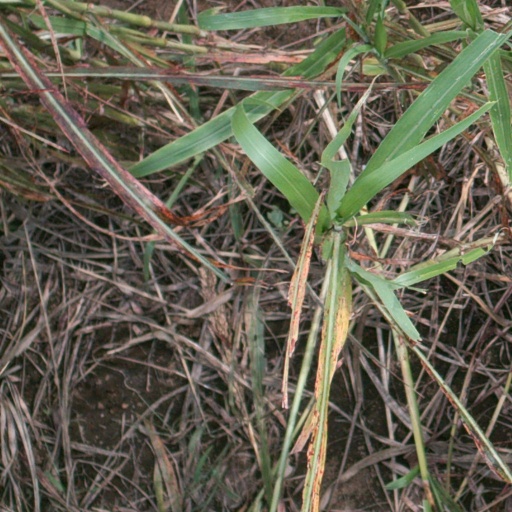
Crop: sorghum